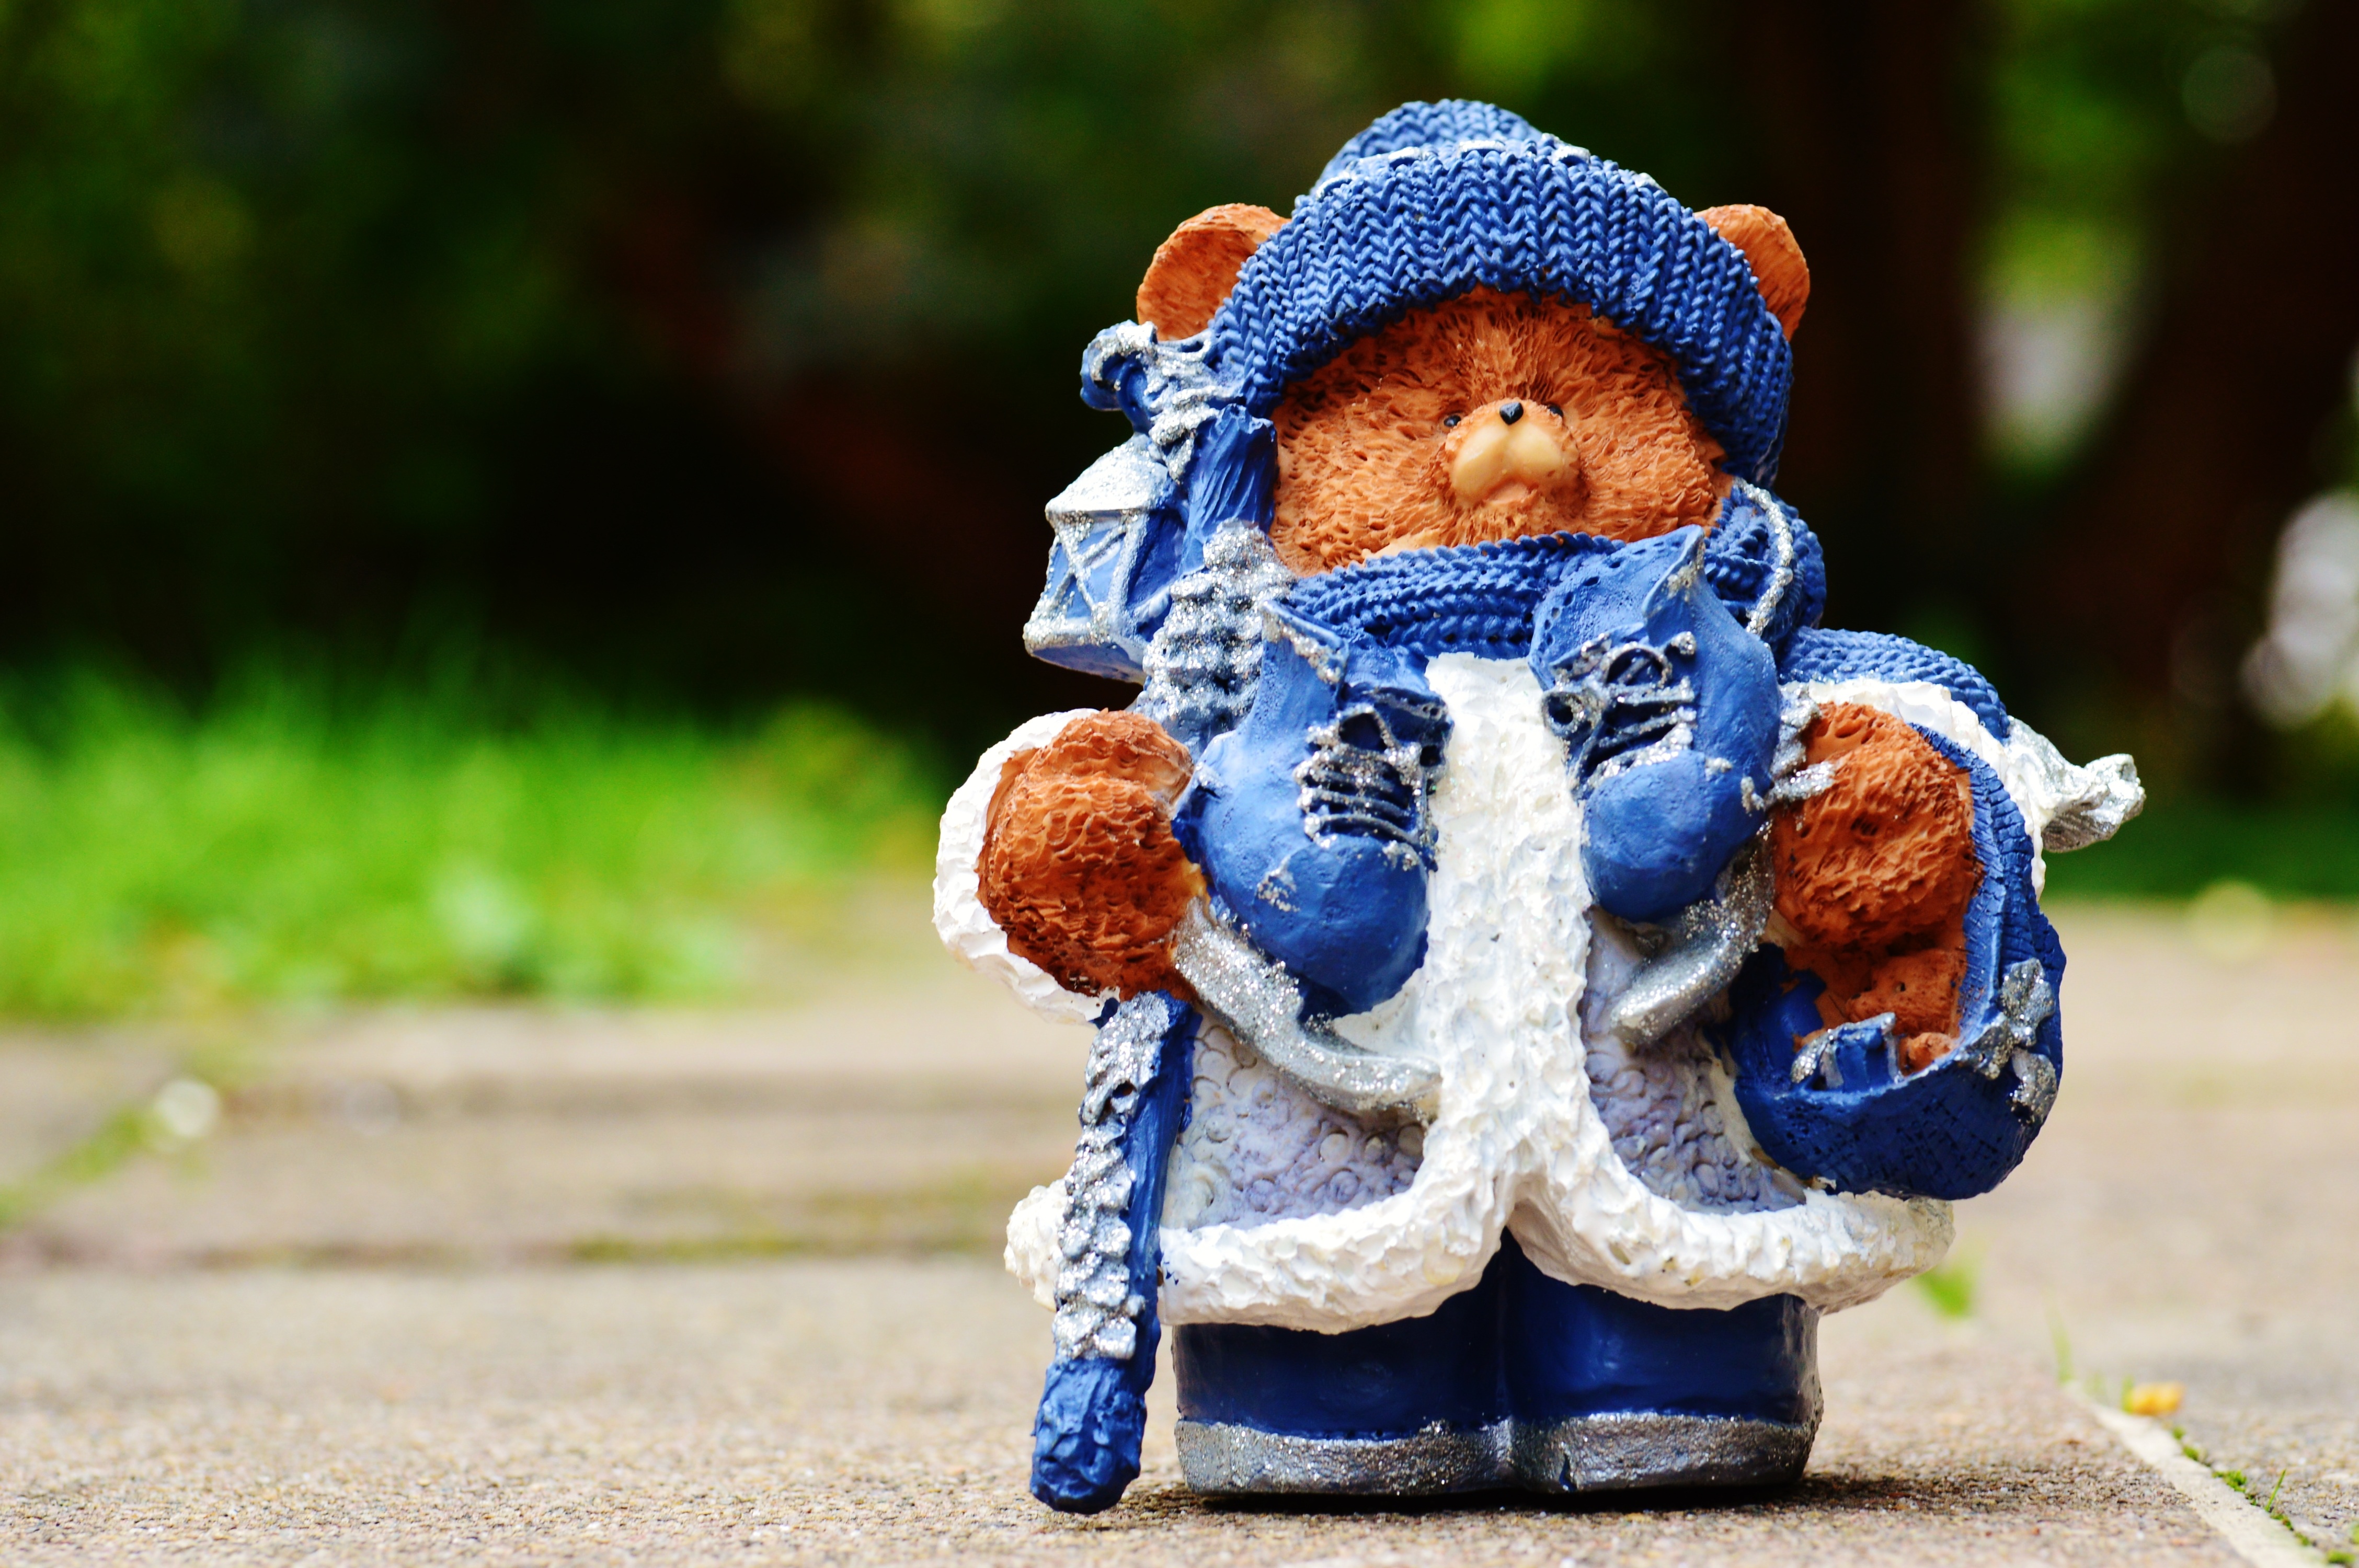
winter, monument, bear, statue, decoration, child, blue, christmas, toy, christmas tree, celebrate, deco, advent, christmas decoration, gifts, art, festival, figure, contemplative, bears, funny, december, wintry, nicholas, teddy